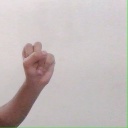
अक्षर: स